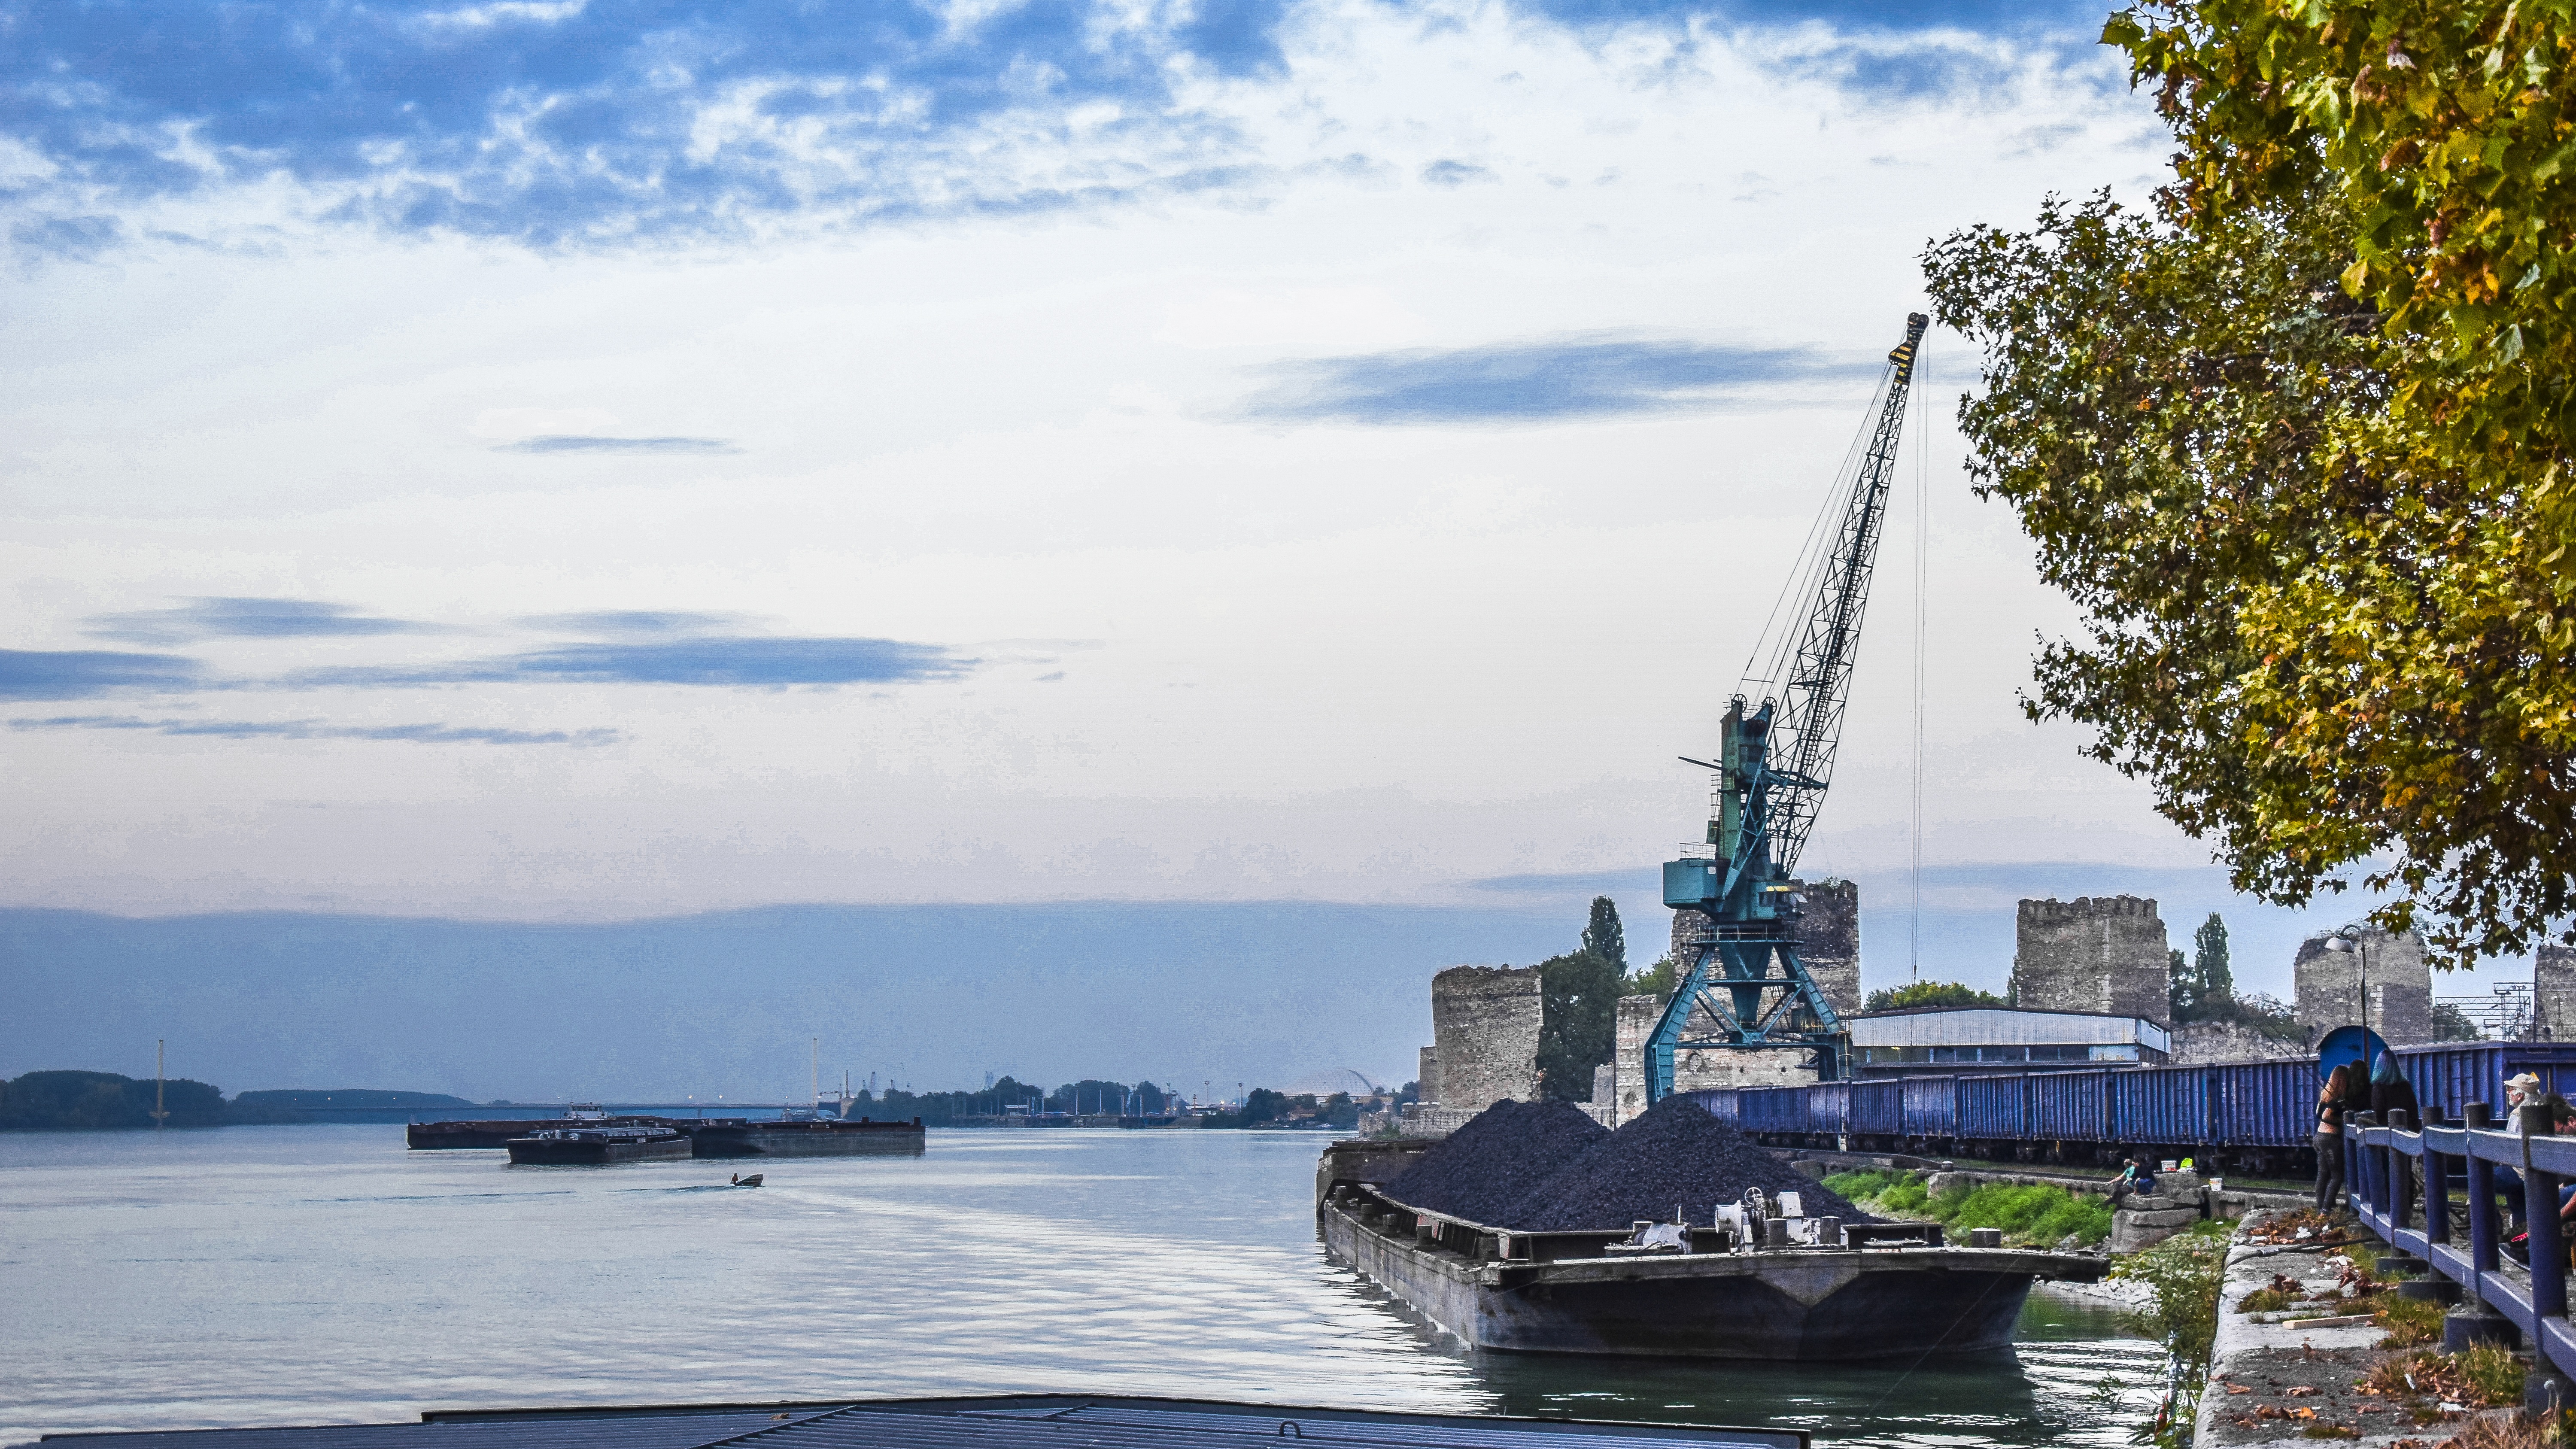
sea, coast, dock, boat, river, vehicle, bay, harbor, port, waterway, fortress, danube, crane, watercraft